Gudhurathuge Niyaa

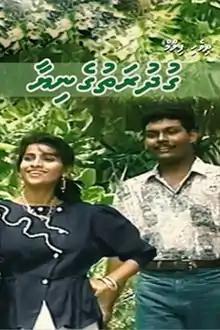
Official film poster

Gudhurathuge Niyaa is a 1993 Maldivian film co-directed by Fazeen Ahmed and Hassan Haleem. Produced by Ahmed Manik, the film stars Fazeen Ahmed, Shaila Fazeen, Ahmed Sharumeel and Zahwan Zaid in pivotal roles.